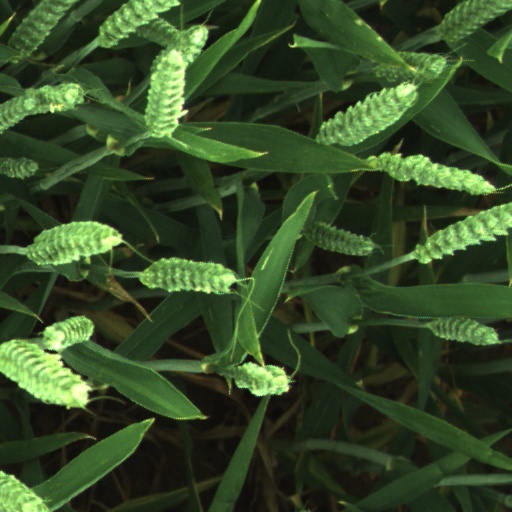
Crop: wheat